Stella d'Italia

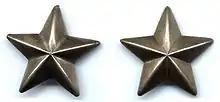
The stars of the uniforms of the Italian Armed Forces, which have their origin in the "Stella d'Italia"

After a period of disuse in the Middle Ages, the Star of Italy was rediscovered during the Renaissance. The symbolic meaning of Caesar's star as the precious tricolor star-shaped jewel, studded with green emeralds, white pearls and red rubies, preserved at the Castelvecchio Museum in Verona, dates back to the 14th century, is therefore still uncertain. One meaning could be that it was built for the condottiere Cangrande I della Scala, lord of Verona in which Dante Alighieri saw the new Caesar capable of unifying Italy. However, the star may also refer to Sirius, with the green, white and red colors associated with the three theological virtues.